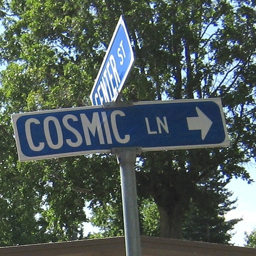
two blue street signs with white type on a steel pole.
A street sign shows the way to Cosmic Lane.
A blue street sign in front of a tree that reads "COSMIC".
A crooked blue street sign at day time.
A street sign is standing near some trees.